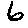
Label: 6